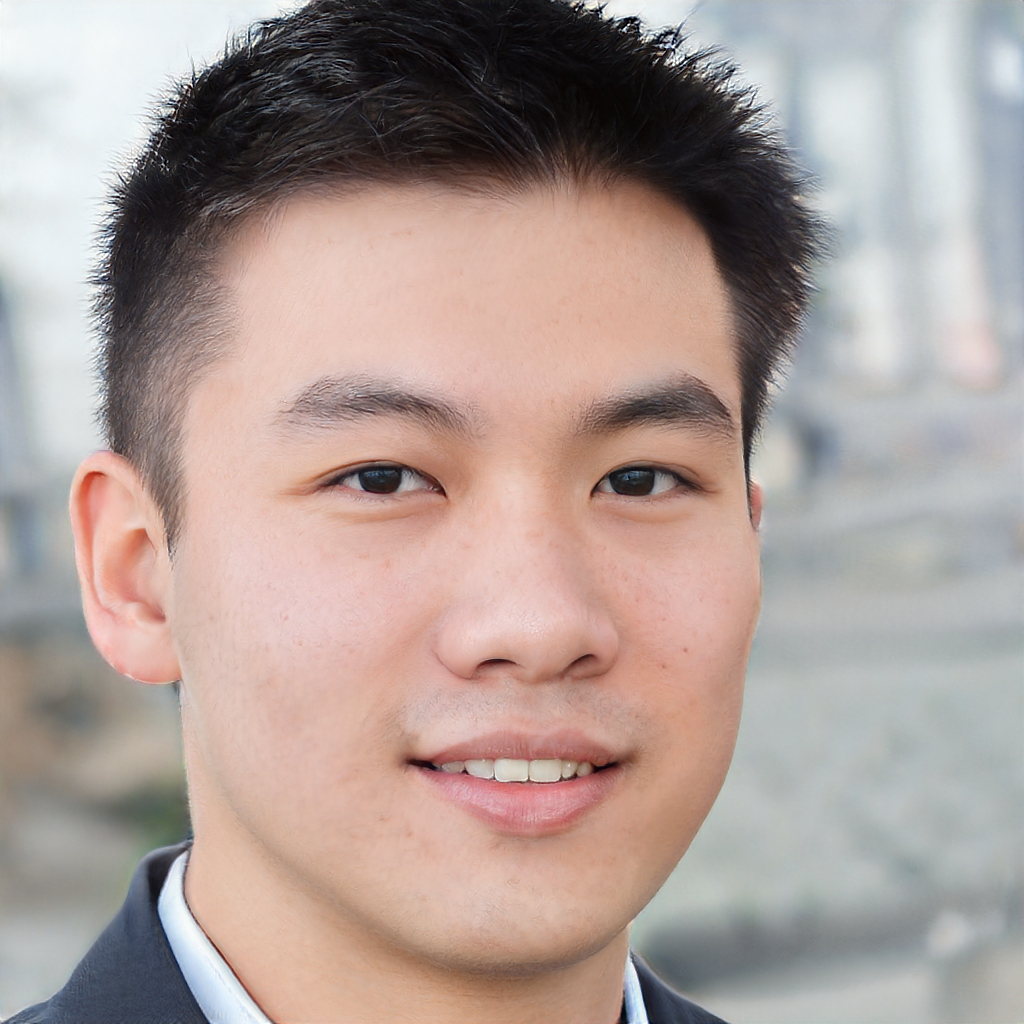
Gender: Male